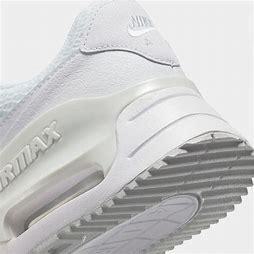
Brand: Nike
Model: Air Max Systm